Metroid Prime Pinball

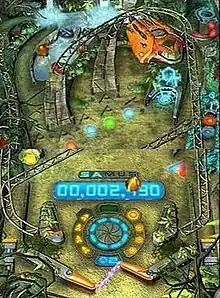
Two screens, one above the other. A pinball machine is split between the two; a scoreboard is in the bottom screen.

"Metroid Prime Pinball" uses the basic mechanics of pinball, complete with an assortment of typical pinball items including flippers, spinners, bumpers, and ramps. In addition, new mechanics are introduced, such as enemies that wander around the table, wall jumping, and the ability to fire weapons. The Nintendo DS's touchscreen can be used to nudge the pinball table and alter the ball's trajectory. The game consists of six pinball tables, each inspired by a different area of "Metroid Prime". Each table is shown across both screens of the Nintendo DS. Only two tables are initially available for play: Pirate Frigate and Tallon Overworld. After playing either of the first two tables, the player unlocks two more tables: Phendrana Drifts and Phazon Mines. In either table, the player must battle a boss to complete it.